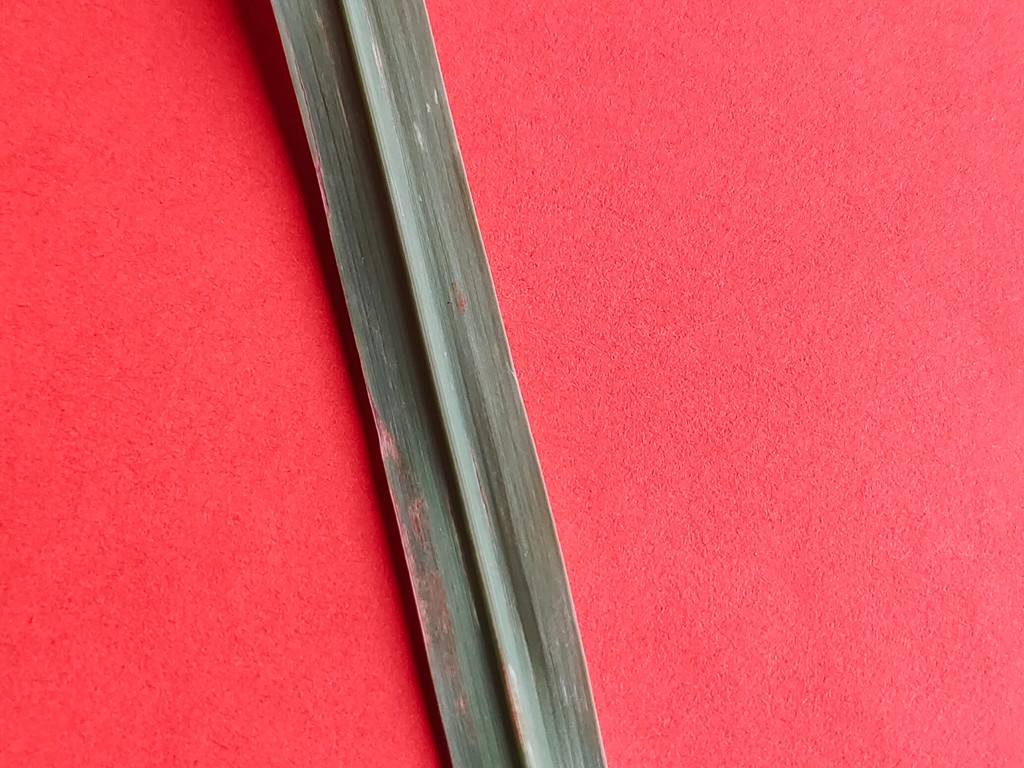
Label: Unhealthy